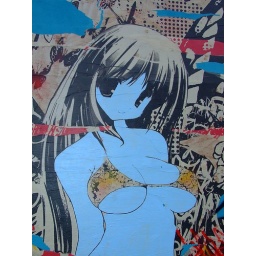
blue girl by &amp;quot;Hush&amp;quot;